Roberto Succo (film)

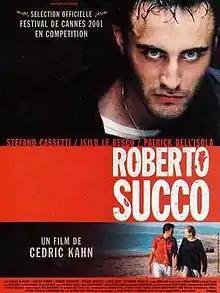
Film poster

Roberto Succo is a 2001 French film directed by Cédric Kahn and based on the true story of the eponymous Italian serial killer Roberto Succo. The film was adapted from the book "Je te tue. Histoire vraie de Roberto Succo assassin sans raison" by Pascale Froment. The film was entered into the 2001 Cannes Film Festival.